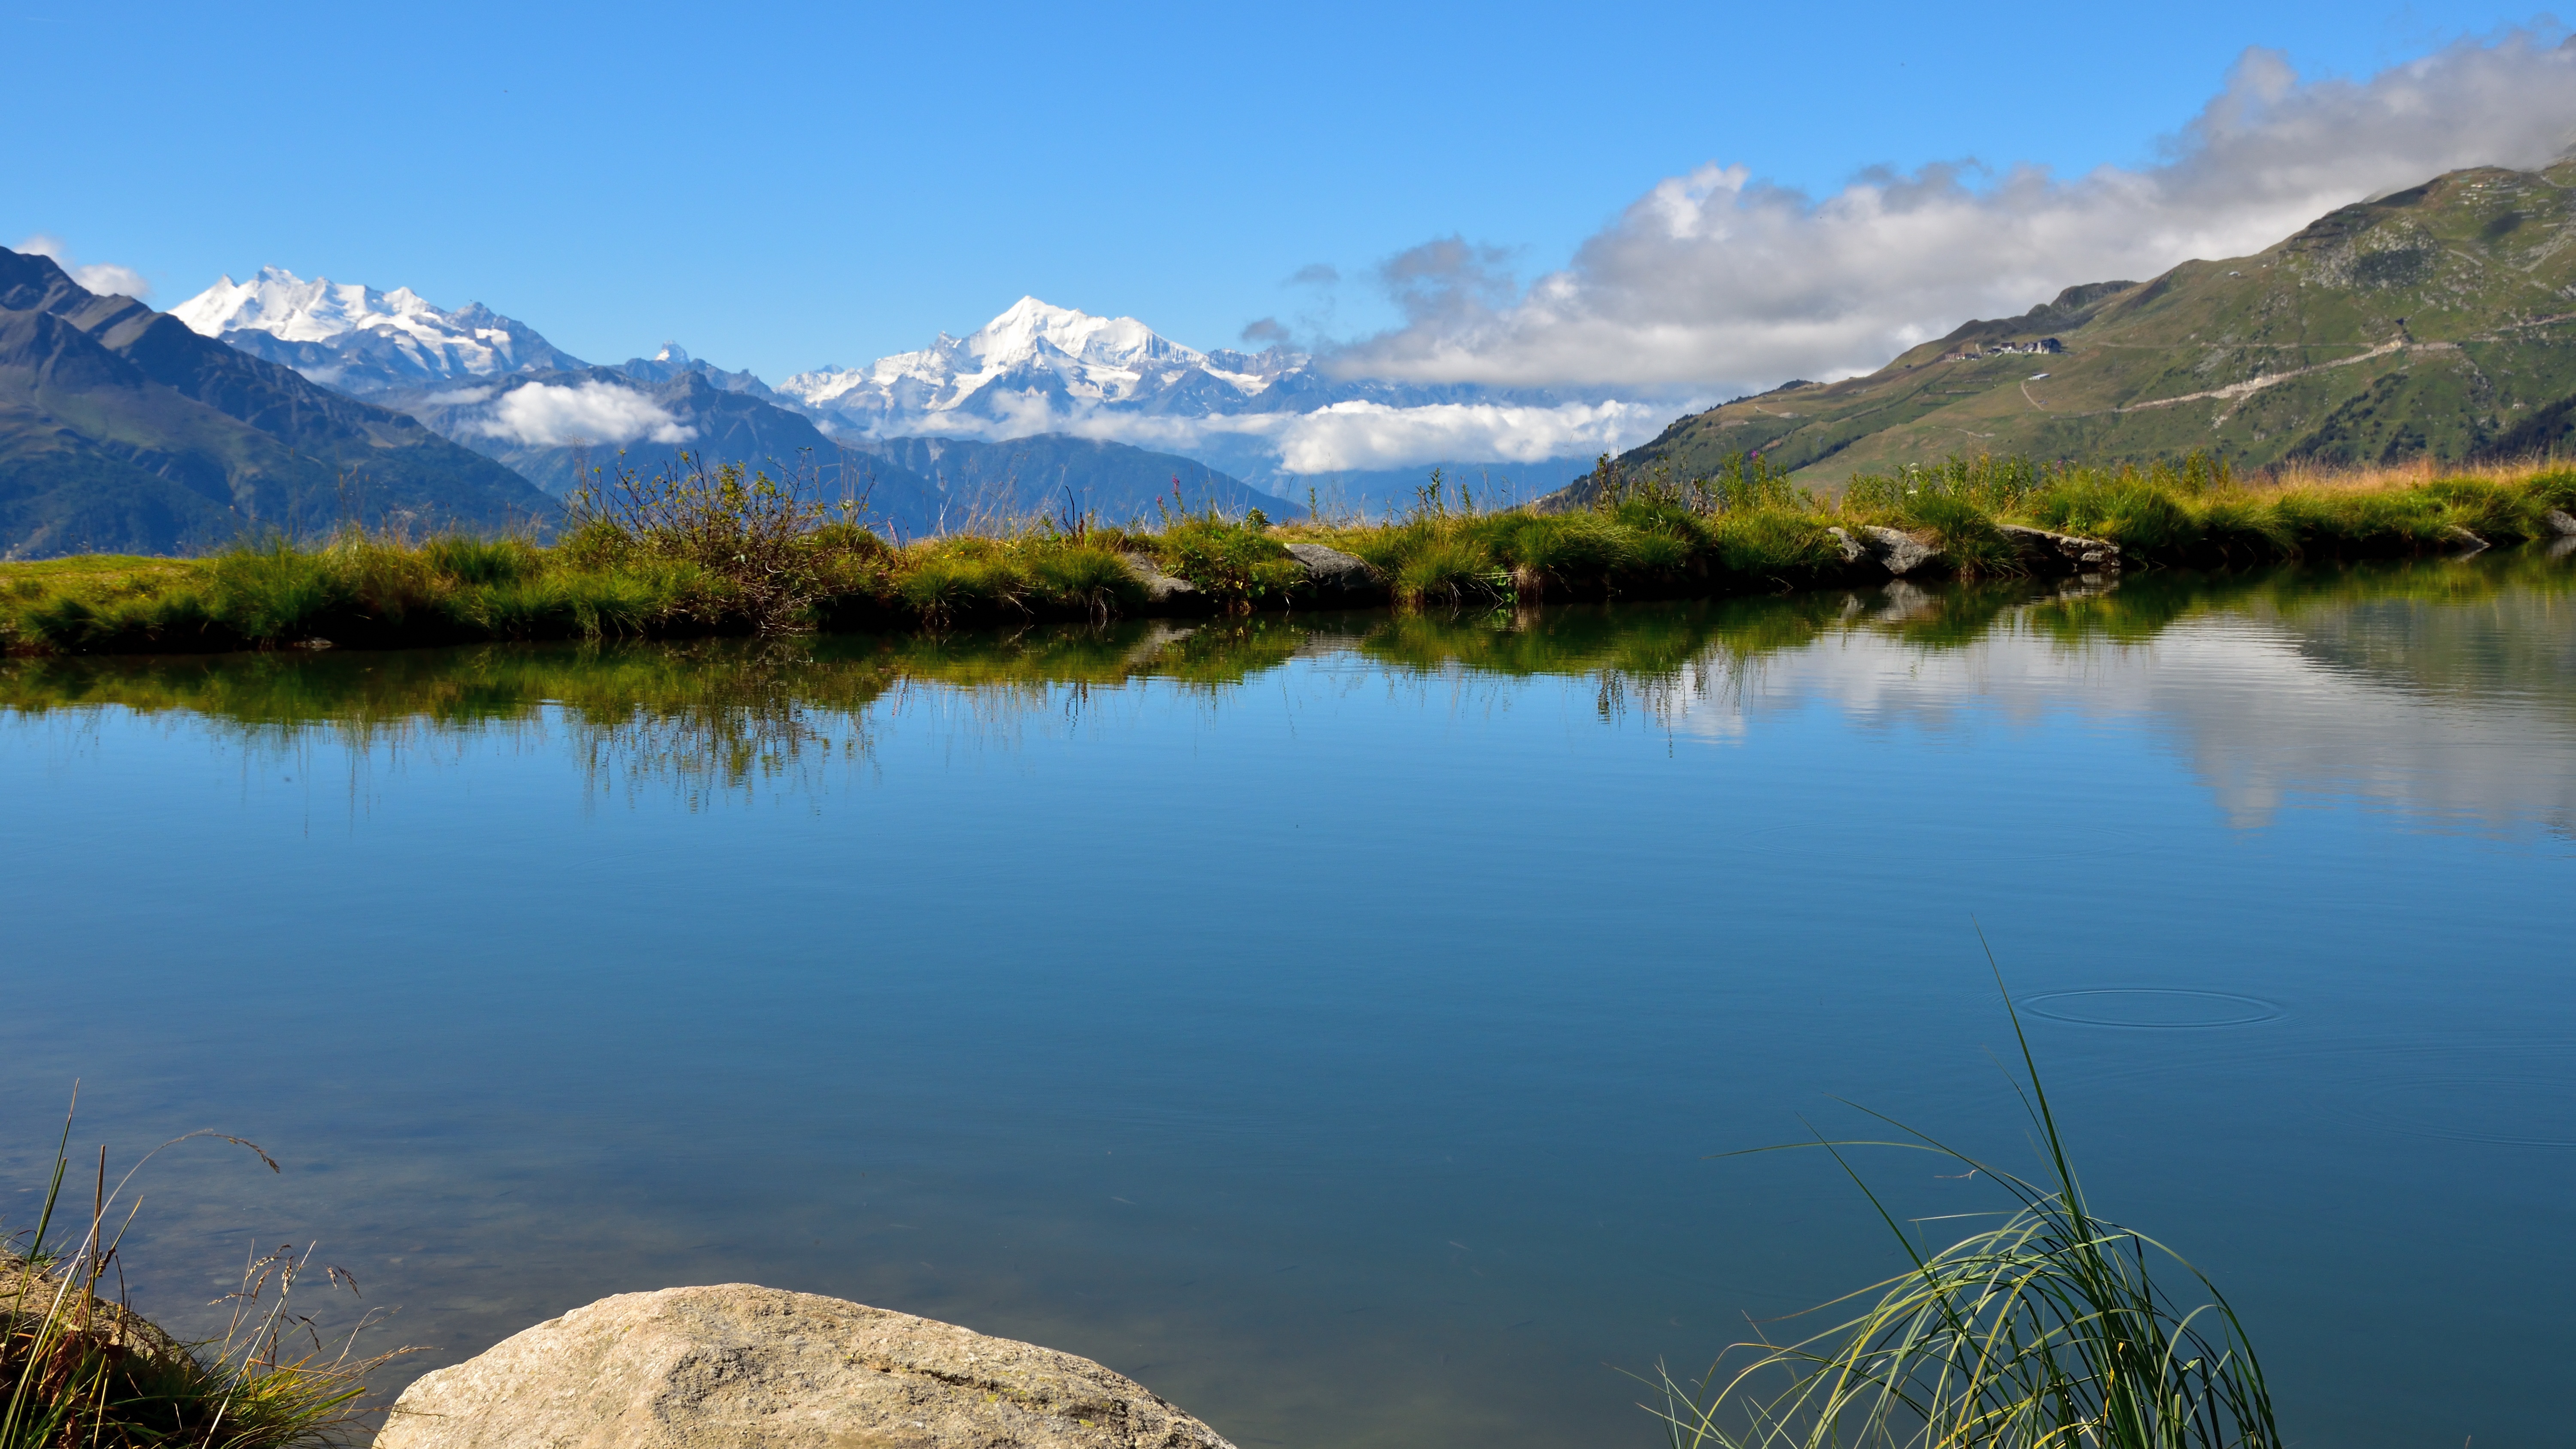
landscape, water, nature, wilderness, mountain, sky, meadow, lake, mountain range, reflection, alpine, reservoir, national park, body of water, clouds, mountains, alps, outlook, plateau, bergsee, fell, loch, mirroring, tarn, mountainous landforms